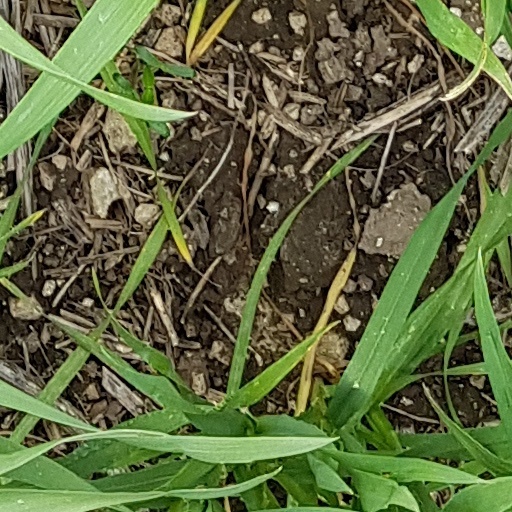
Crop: wheat